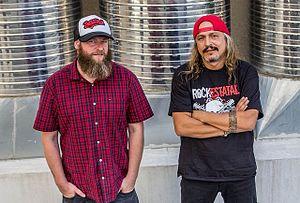
O'Funk'illo, également stylisé O'funk'illo, est un groupe de funk rock espagnol, originaire de Séville, en Andalousie. Son nom vient d'un mélange entre l'expression andalouse ojú killo et le funk, style musical principal du groupe. Outre le funk, O'Funk'Illo reprend des éléments d'autres genres comme le heavy metal, le flamenco et le reggae.